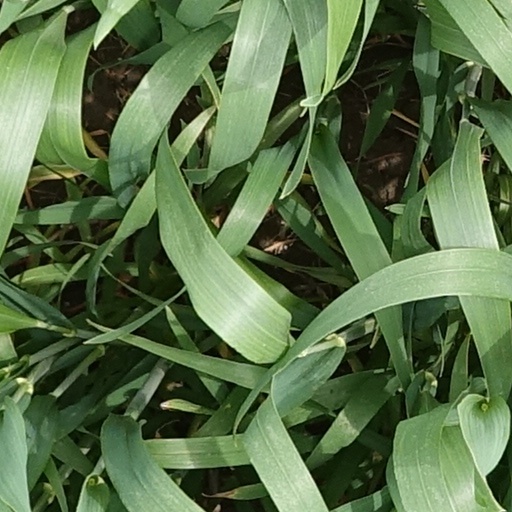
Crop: wheat